David Thompson (explorer)

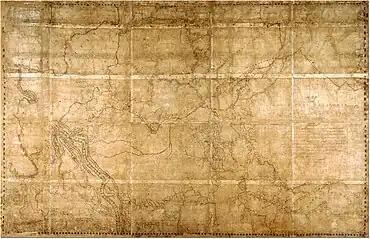
Map of the North-West Territory of the Province of Canada, stretching from the Fraser River on the west to Lake Superior on the east. By David Thompson, 1814.

Upon his arrival back in Montreal, Thompson retired with a generous pension from the North West Company. He settled in nearby Terrebonne and worked on completing his great map, a summary of his lifetime of exploring and surveying the interior of North America. The map covered the wide area stretching from Lake Superior to the Pacific, and was given by Thompson to the North West Company. Thompson's 1814 map, his greatest achievement, was so accurate that 100 years later it was still the basis for many of the maps issued by the Canadian government. It now resides in the Archives of Ontario.